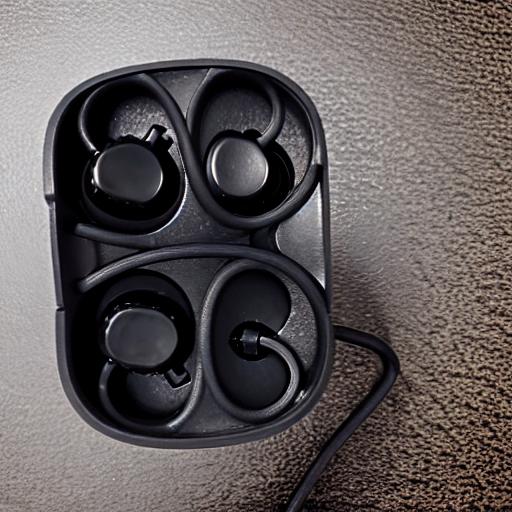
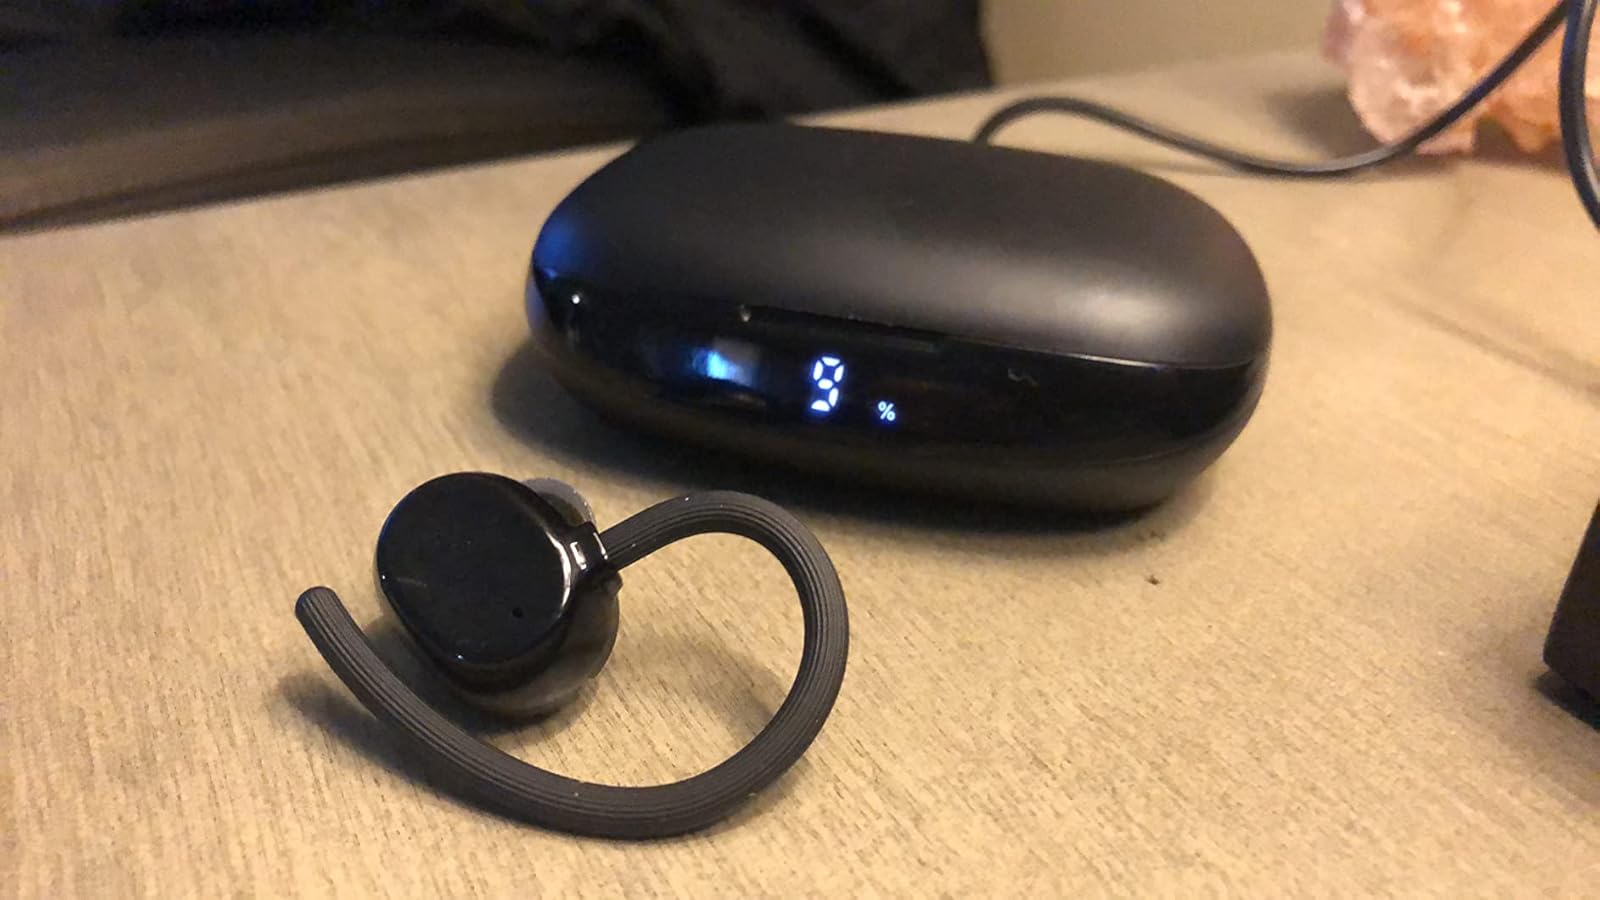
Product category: earbuds
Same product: no